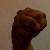
The image shows a hand gesture representing the letter 'M' in Indian Sign Language.